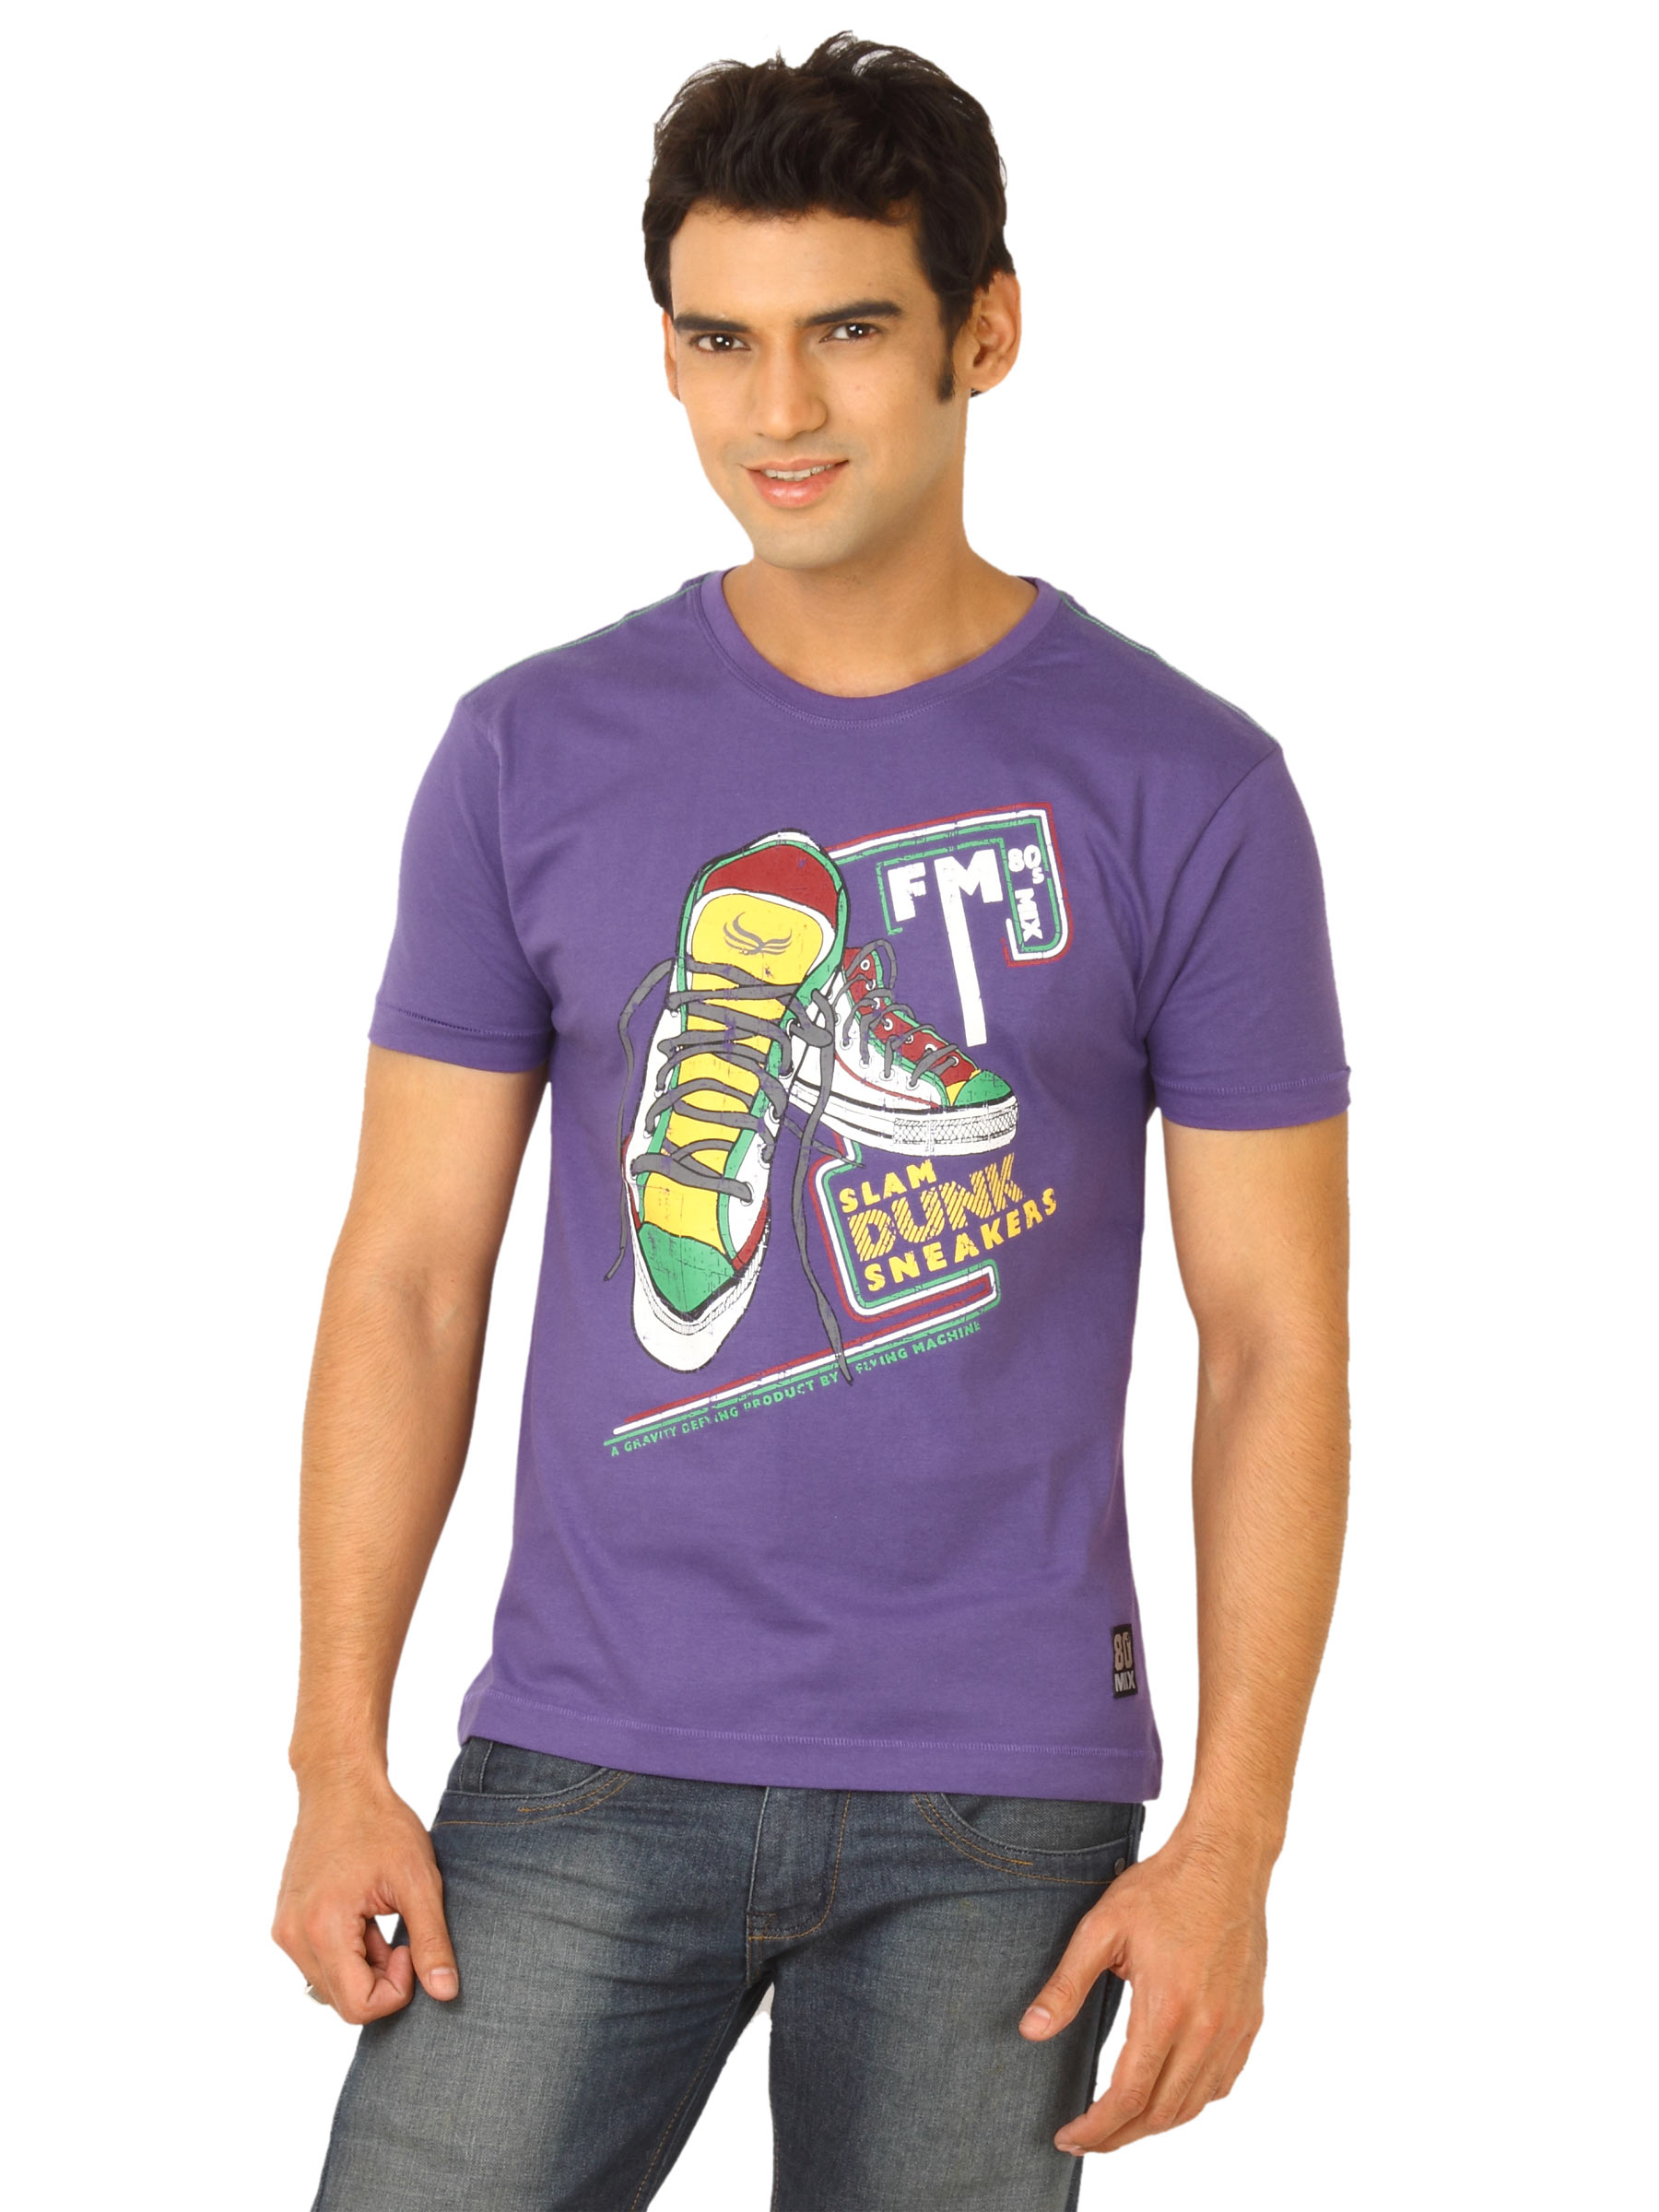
Flying Machine Men Paisley Purple Tshirts
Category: Apparel / Topwear / Tshirts
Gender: Men
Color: Purple
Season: Fall 2011
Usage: Casual